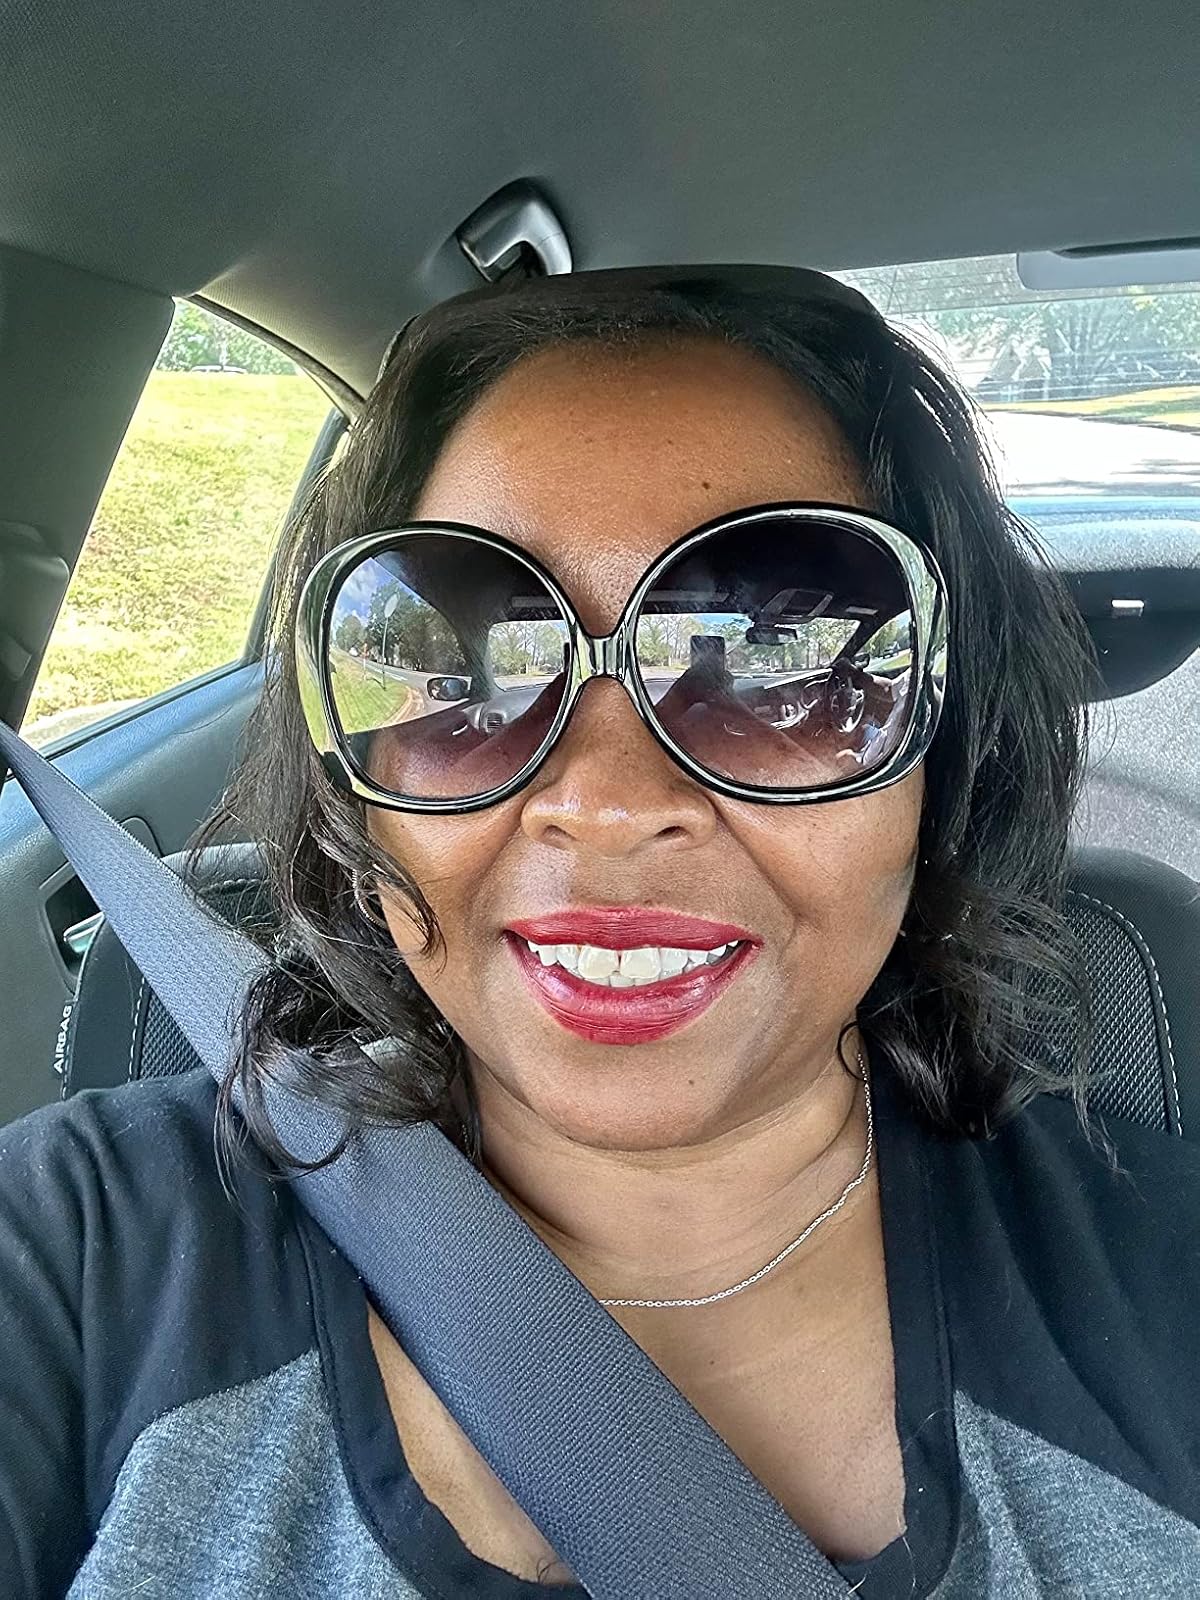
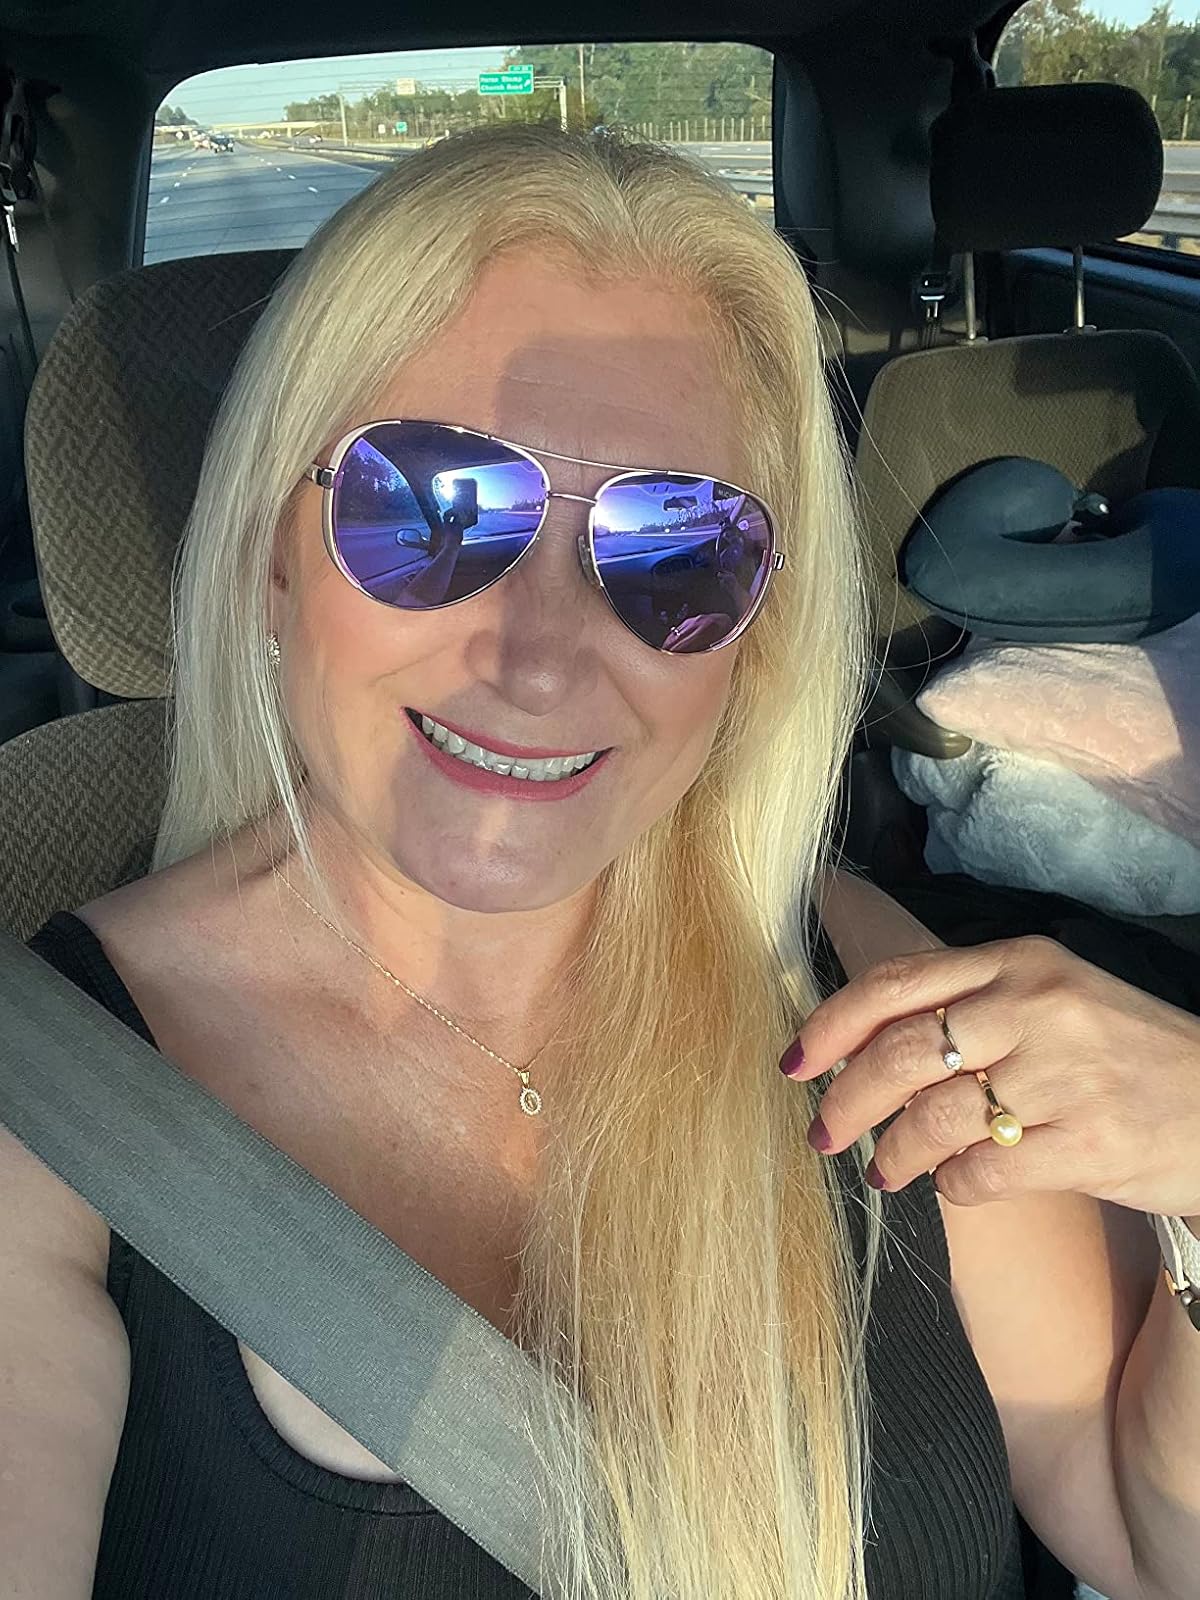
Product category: accessories_sunglasses
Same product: no